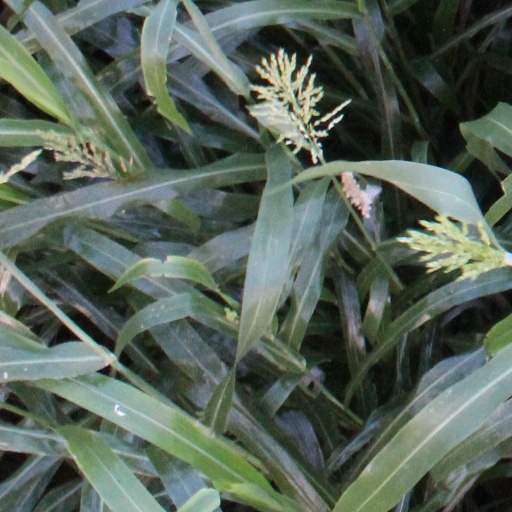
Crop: sorghum